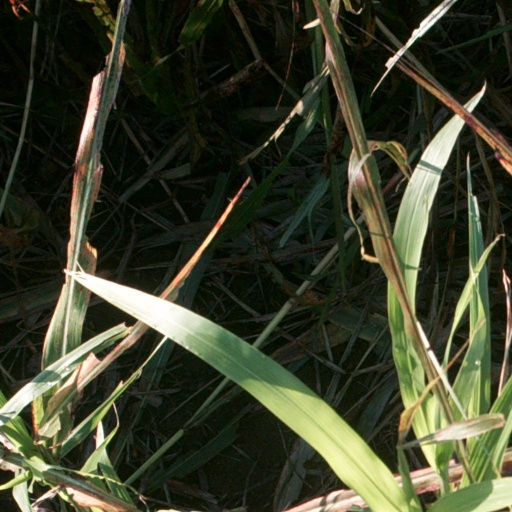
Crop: sorghum